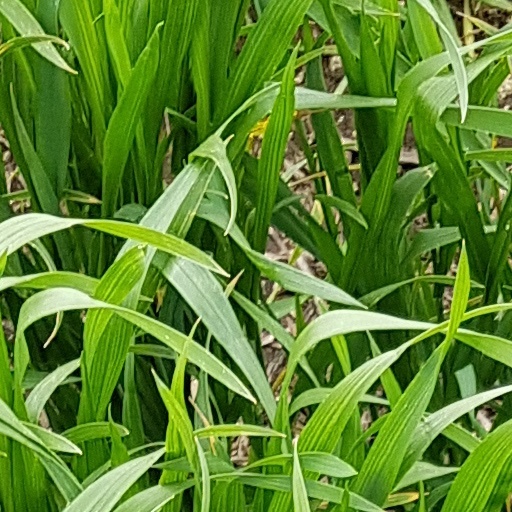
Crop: wheat